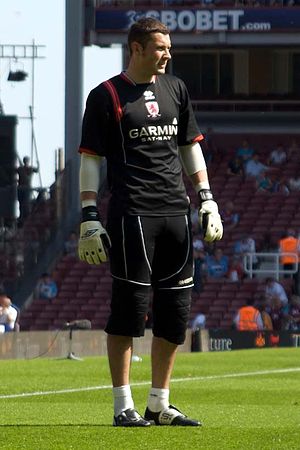
Ross Turnbull
Ross Turnbull er en engelsk fodboldspiller. Han er målmand for Leeds United A.F.C. Han spillede tidligere for det engelske U19 landshold.